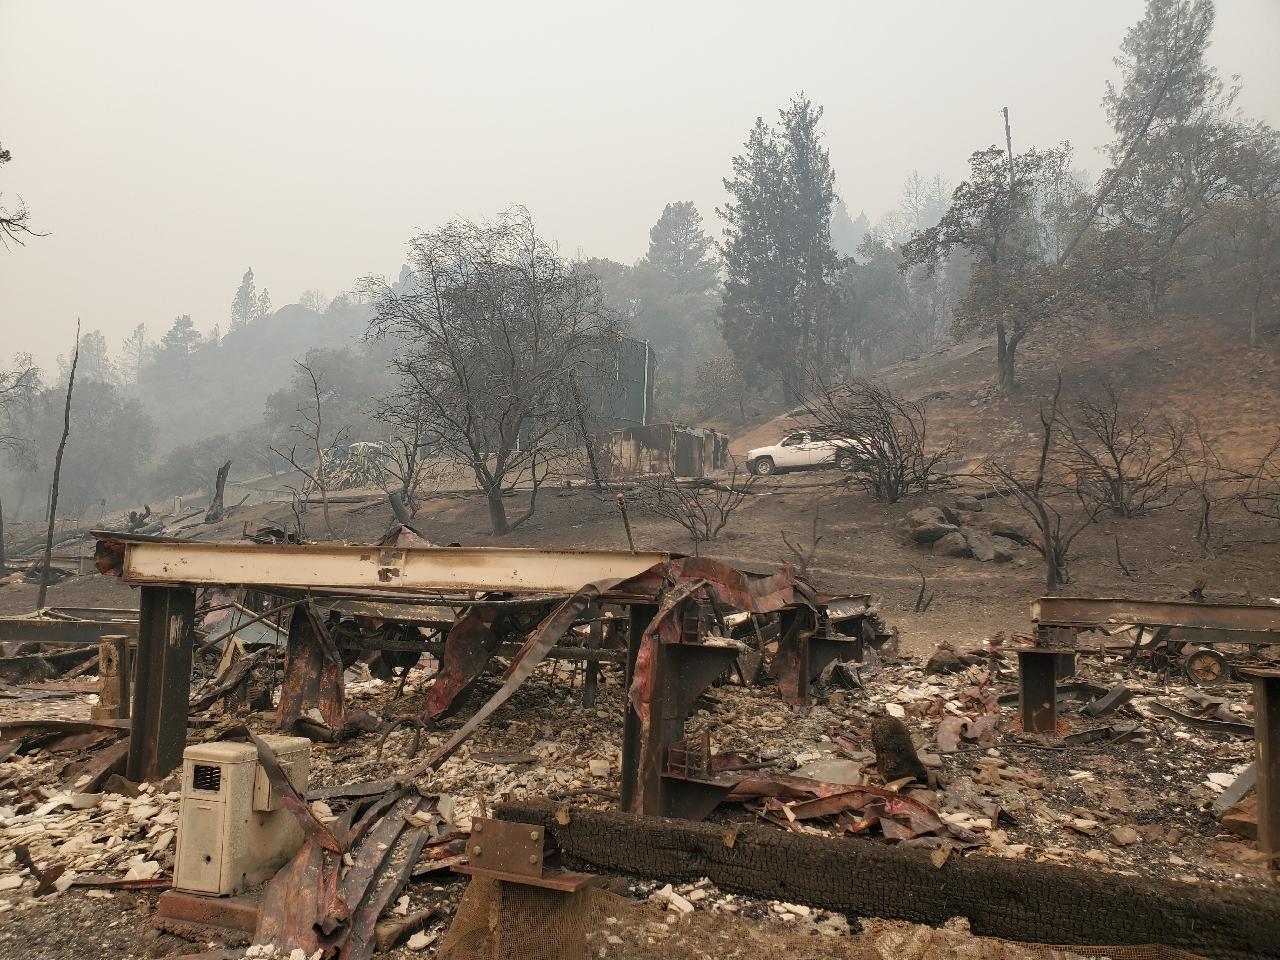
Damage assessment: destroyed